Vyacheslav Nazarkin

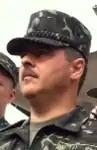
Nazarkin in 2011

Lieutenant general Vyacheslav Mykolayovych Nazarkin (Ukrainian: В'ячеслав Миколайович Назаркін; born in 2 November 1964), is a Belarusian-born Ukrainian former military officer who was the commander of the Operational Command North in 2017. He is the first deputy commander of the Ukrainian Ground Forces.